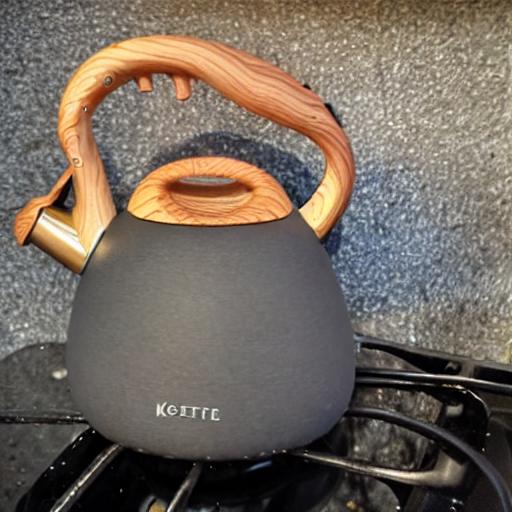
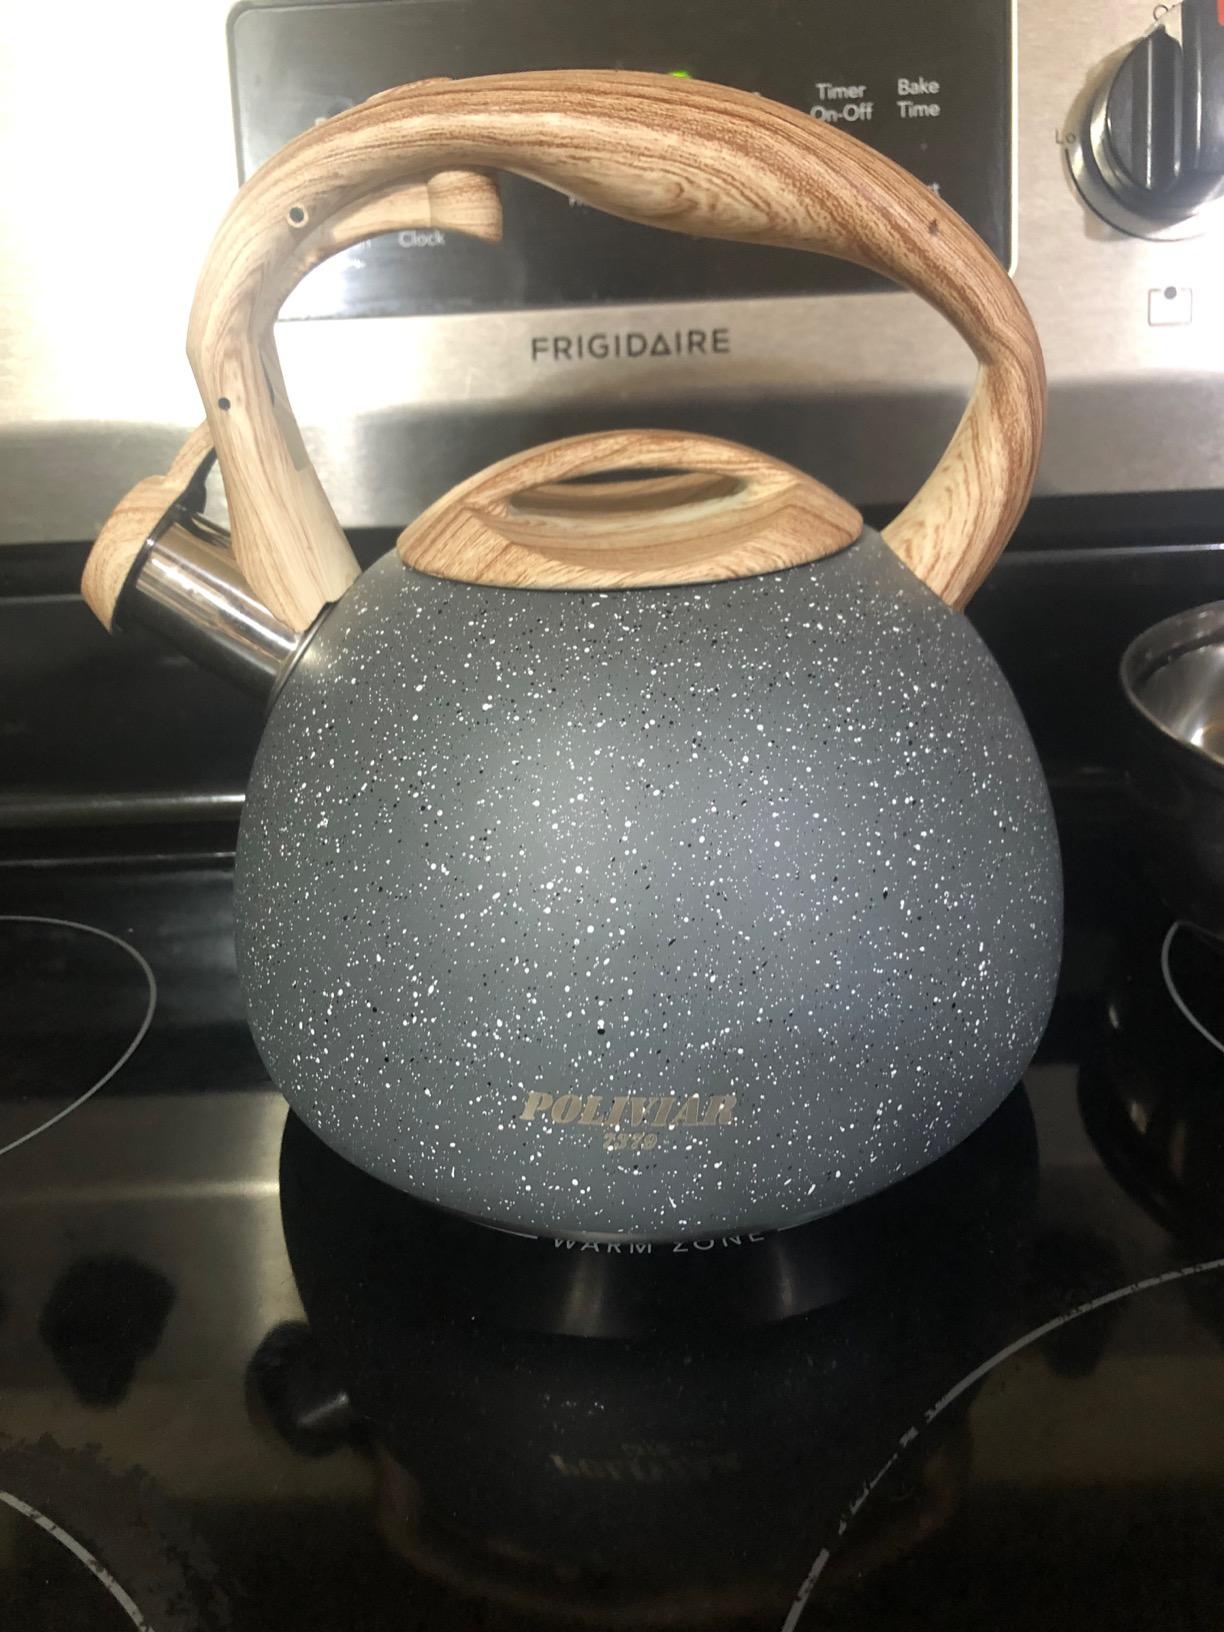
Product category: items_kettle
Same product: no